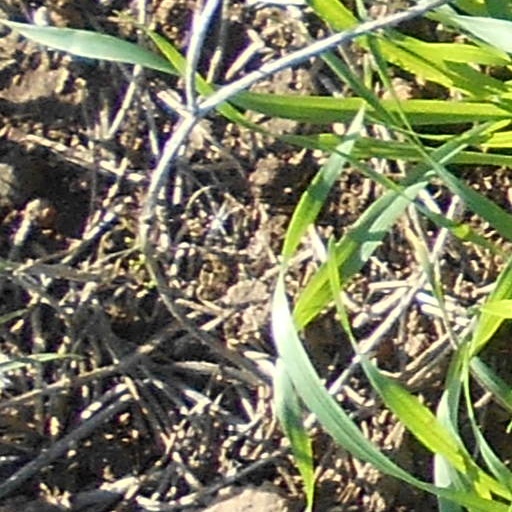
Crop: wheat